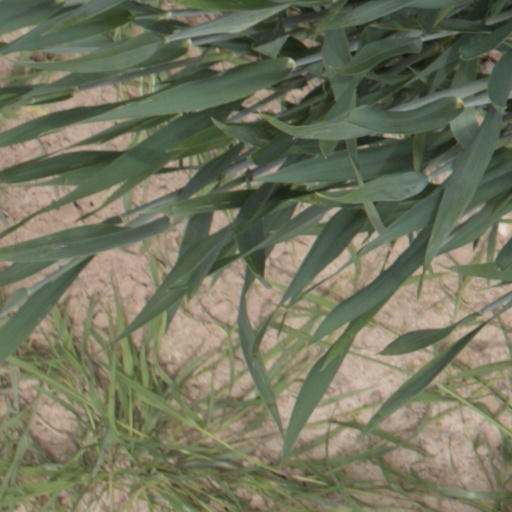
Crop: wheat